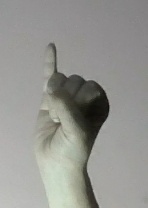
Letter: meem